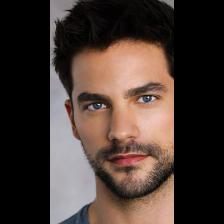
Label: Human